Narrows of the Green

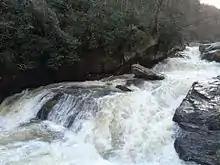
Green River Narrows

The Narrows of the Green is a section of the Green River in Henderson County and Polk County, between the Big Hungry Creek confluence and the Fishtop access area, in western North Carolina, United States. It is roughly south of downtown Asheville. Locals simply call it “The Narrows”.